Texas Tech Red Raiders football

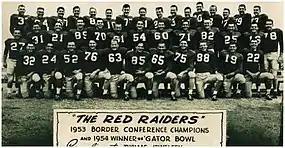
Texas Tech defeated Auburn in the 1954 Gator Bowl

Texas Tech has played in 40 postseason bowl games with an all-time record of 16 wins, 23 losses, and 1 tie. The Red Raiders rank third among current Big 12 Conference programs in bowl game appearances, and also boasted the distinction of being the only program in the conference to be bowl eligible every season from its formation in 1996 through the 2010 season. The 40 bowl game appearances by the Red Raiders tie the program at 20th in all-time in bowl games played and 31st in all-time bowl wins. Only 4 head coaches, E. Y. Freeland, Grady Higginbotham, Rex Dockery, and Jerry Moore, did not lead Texas Tech to a postseason bowl game. Although both Pete Cawthon and Dell Morgan had led the program to previous bowl games, neither posted wins in their five combined appearances.